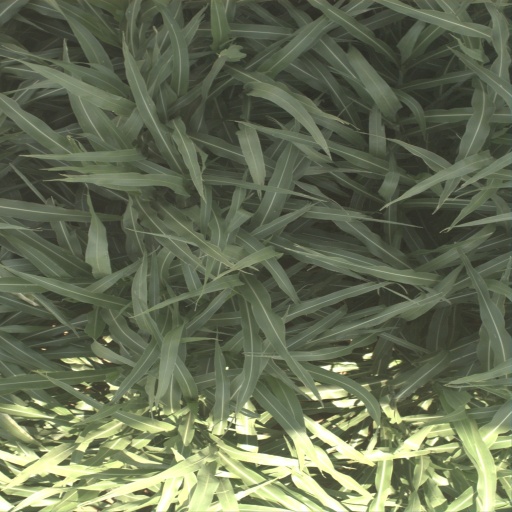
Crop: sorghum